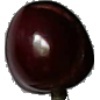
Label: Cherry 1